Assisi

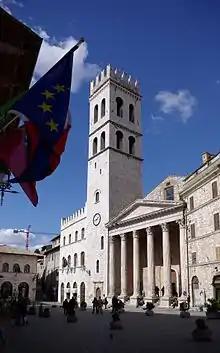
Temple of Minerva in the Piazza del Comune.

Assisi has had a rich tradition of art through the centuries and is now home to a number of well-known artistic works.